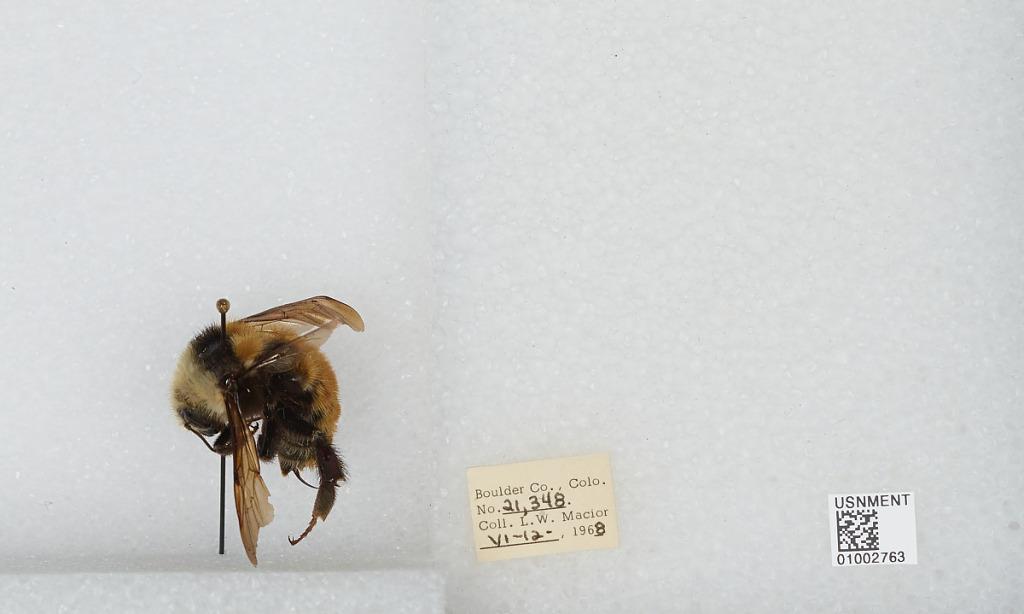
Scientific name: Bombus (Subterraneobombus) appositus Cresson
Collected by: L. Macior
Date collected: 1968-6-12
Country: United States
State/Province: Colorado
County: Boulder
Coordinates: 40.09, -105.36